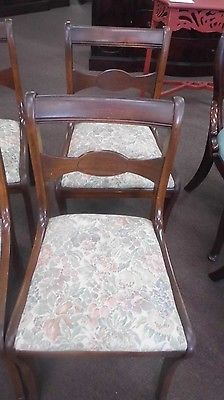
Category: chair